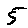
Label: 5